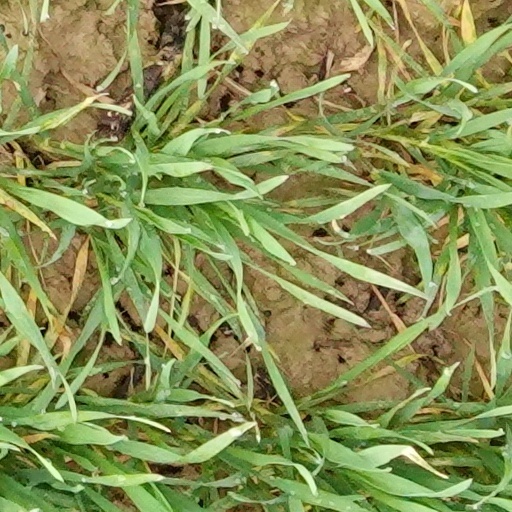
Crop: wheat